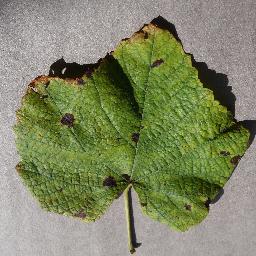
Label: Grape___Leaf_blight_(Isariopsis_Leaf_Spot)